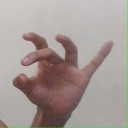
अक्षर: ओ